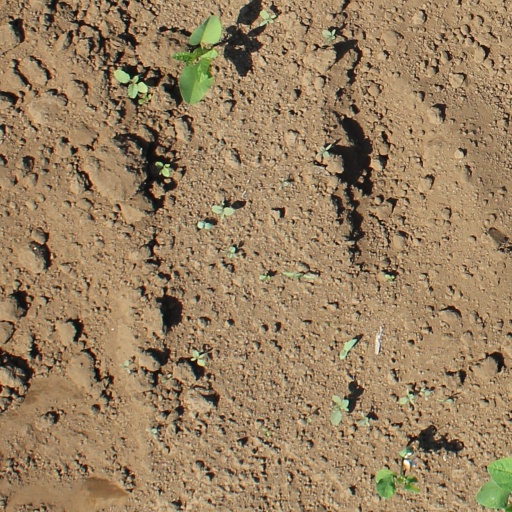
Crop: soybean